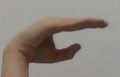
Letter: jeem